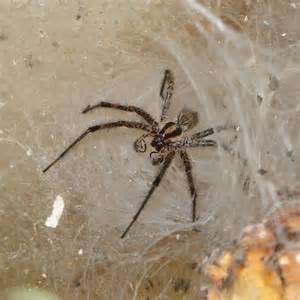
Label: spider